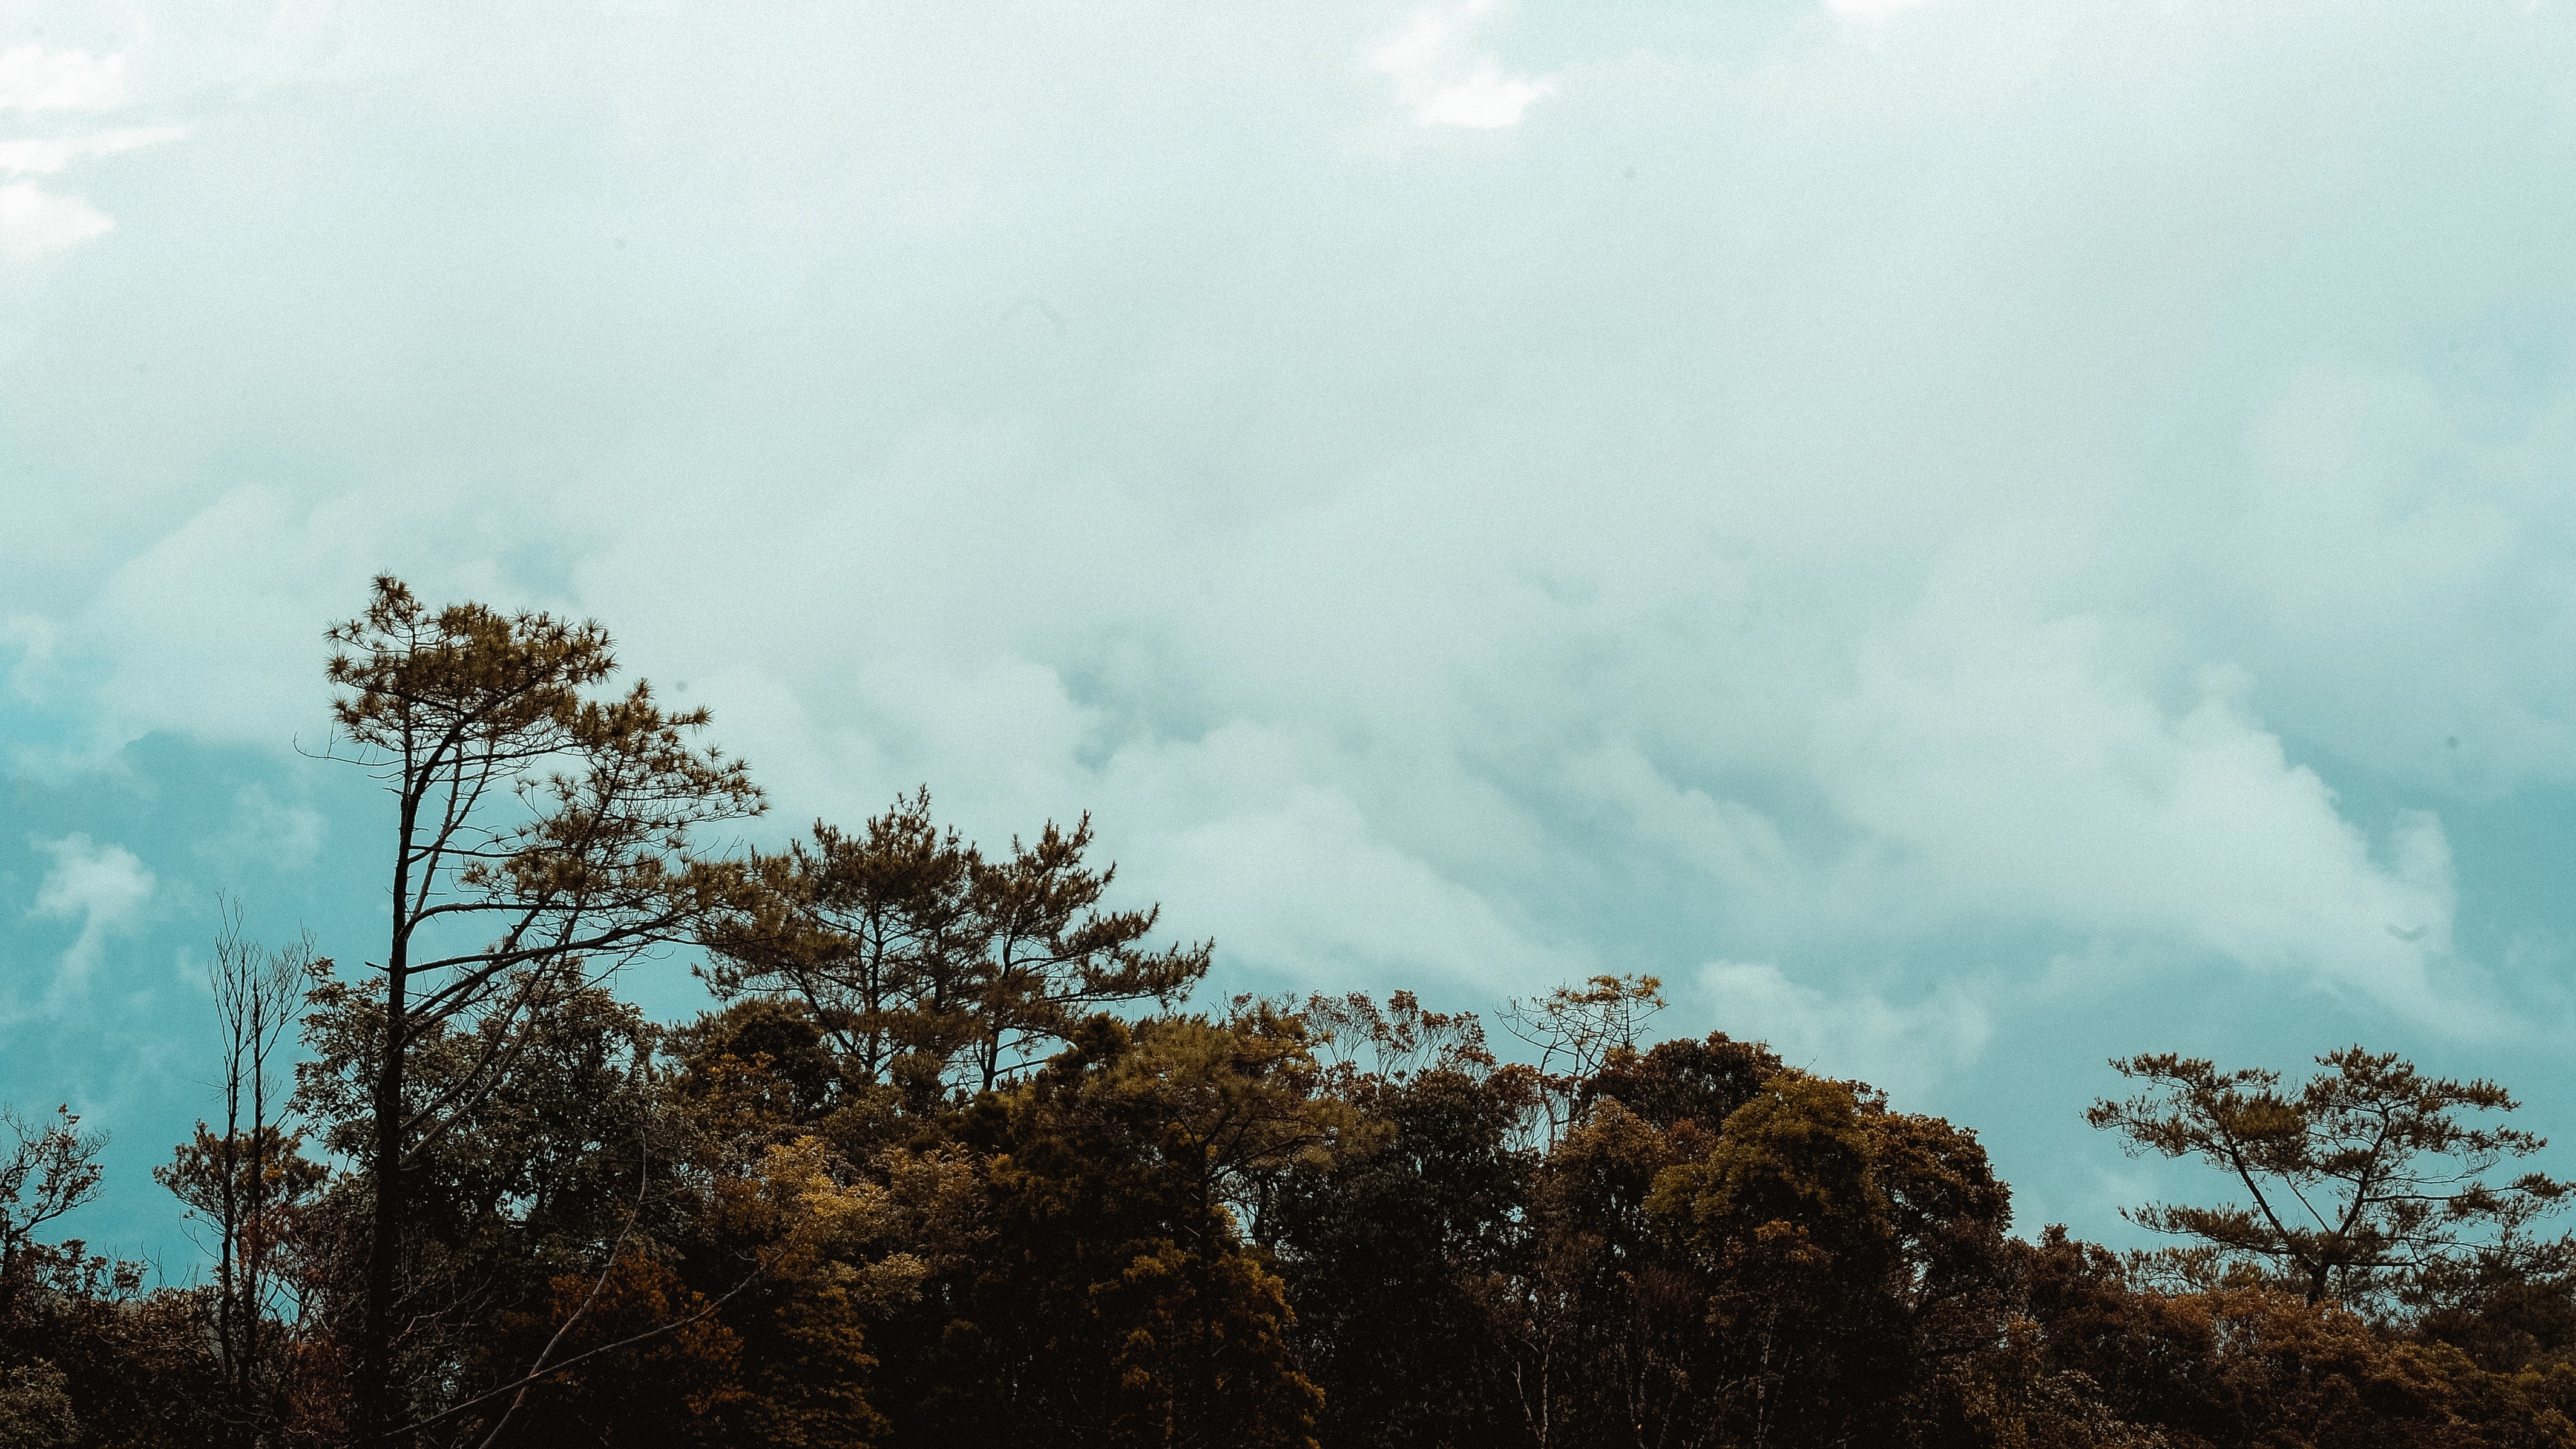
sky, cloud, tree, nature, atmospheric phenomenon, natural landscape, blue, vegetation, atmosphere, daytime, leaf, natural environment, branch, wilderness, morning, cumulus, horizon, woody plant, sunlight, forest, meteorological phenomenon, plant, hill station, rural area, evening, hill, landscape, mountain, road, autumn, winter, city